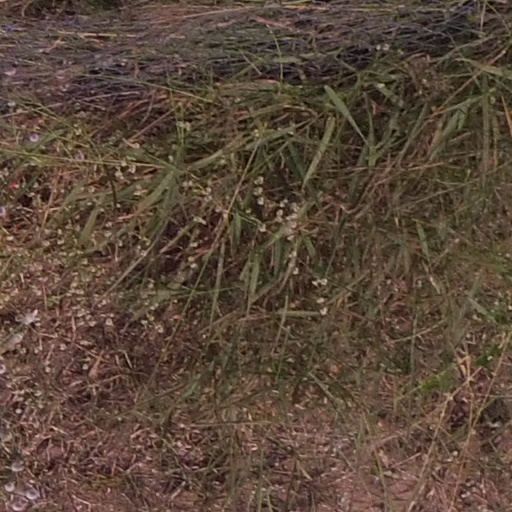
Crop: maize; corn